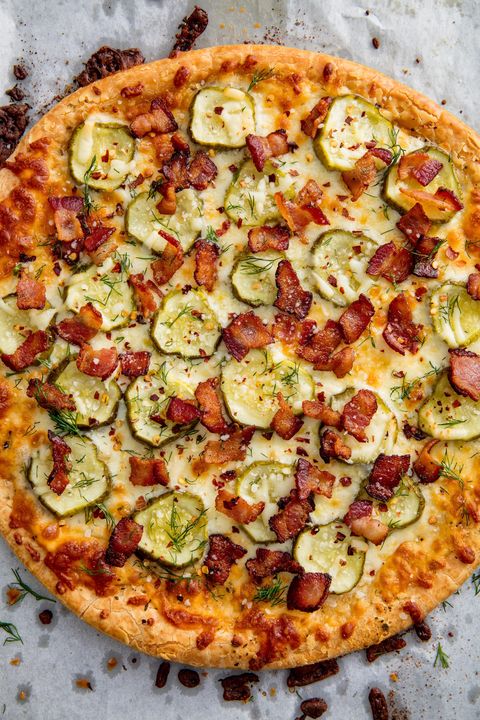
Dish: pizza